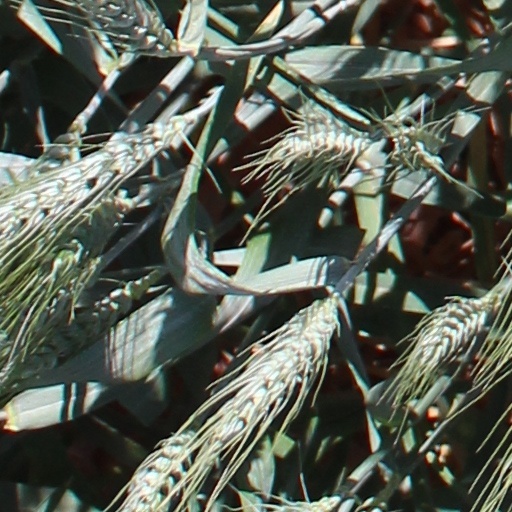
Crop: wheat